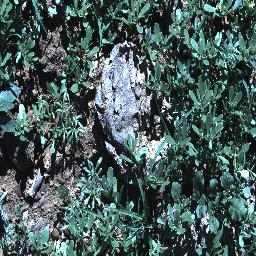
Label: negative